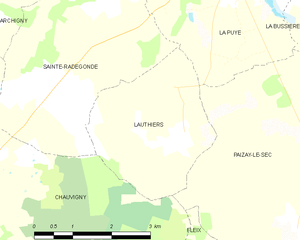
Carte des communes françaises Lauthiers